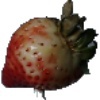
Label: Strawberry 1